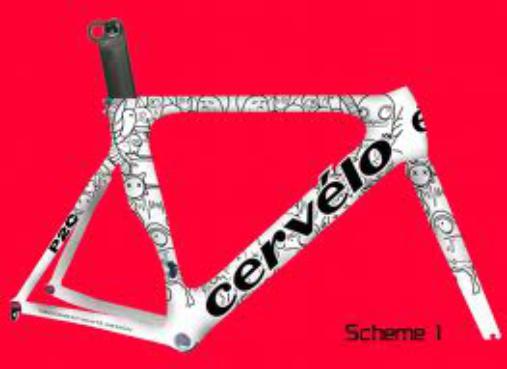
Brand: cervelo
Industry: Transportation